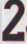
Number: 2